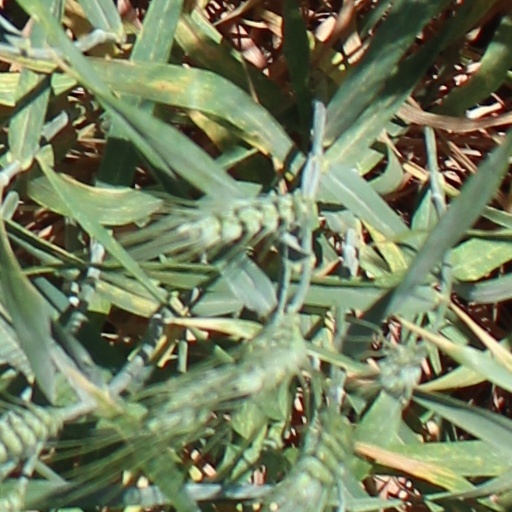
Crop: wheat